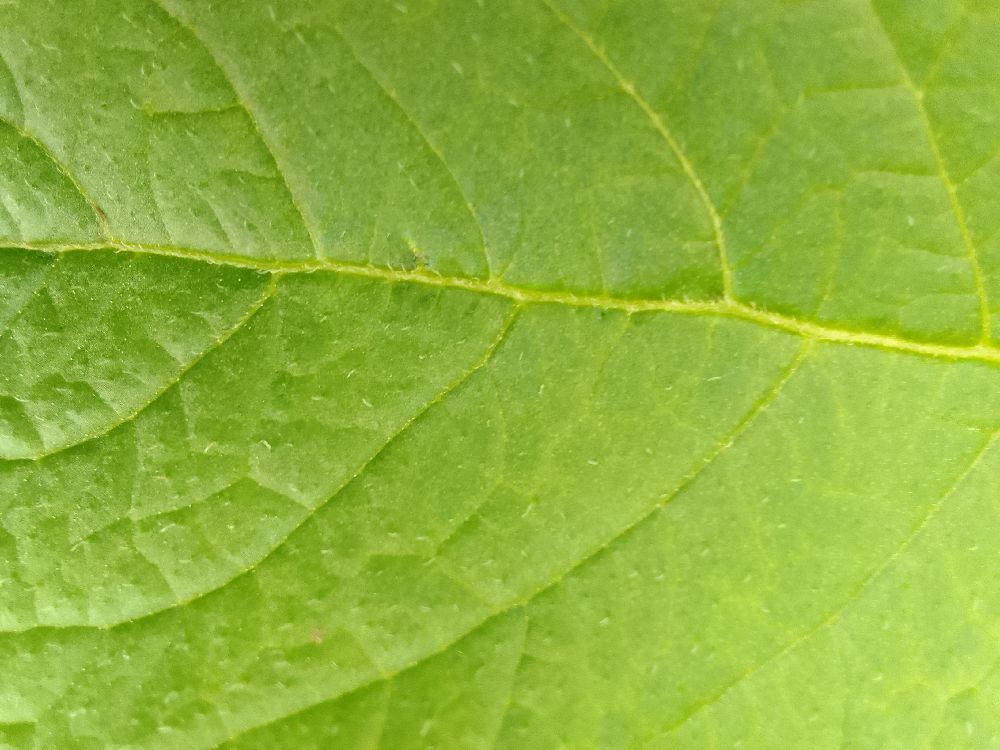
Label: Healthy